Motorette Corporation

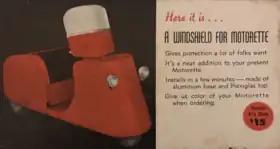

The Motorette Corporation was an automaker based in Buffalo, New York, from 1945 to 1948. It was noted for manufacturing the Motorette, a three-wheeled miniature vehicle which was marketed as a compact auxiliary alternative to standard cars in more heavily congested areas in the years following World War II, with about 6,000 being produced and sold across the United States, Asia, and Latin America.